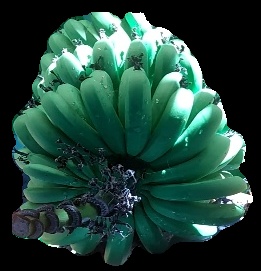
Variety: pachbale
Grade: grade1